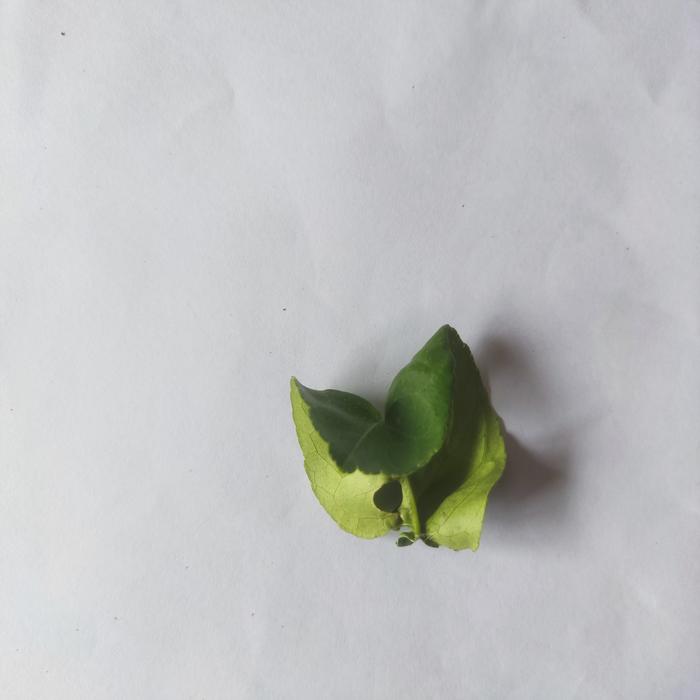
Crop: Lemon
Leaf condition: Leaf_Curl